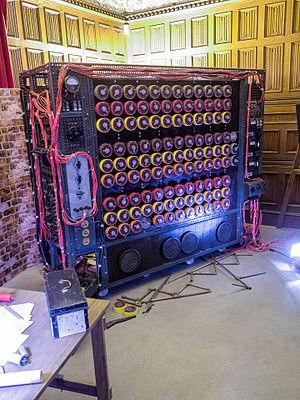
Imitation Game ou Le Jeu de l'Imitation au Québec est un film biographique américain réalisé par Morten Tyldum, sorti en 2014. Il s'agit de l'adaptation cinématographique de la biographie Alan Turing ou l'énigme de l'intelligence d'Andrew Hodges. Le film est inspiré de la vie du mathématicien et cryptanalyste britannique Alan Turing, notamment pendant la Seconde Guerre mondiale, lorsqu'il a travaillé à Bletchley Park.